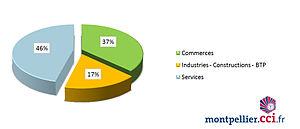
Répartition par activités sur la CCI de Montpellier
La chambre de commerce et d'industrie de Montpellier est l'une des trois CCI du département de l’Hérault. Son siège est à Montpellier à l'Hôtel Saint-Côme au 32, grande rue Jean Moulin. Elle fait partie du réseau de la chambre régionale de commerce et d'industrie. La circonscription de la CCI de Montpellier couvre la moitié Est de l’Hérault.